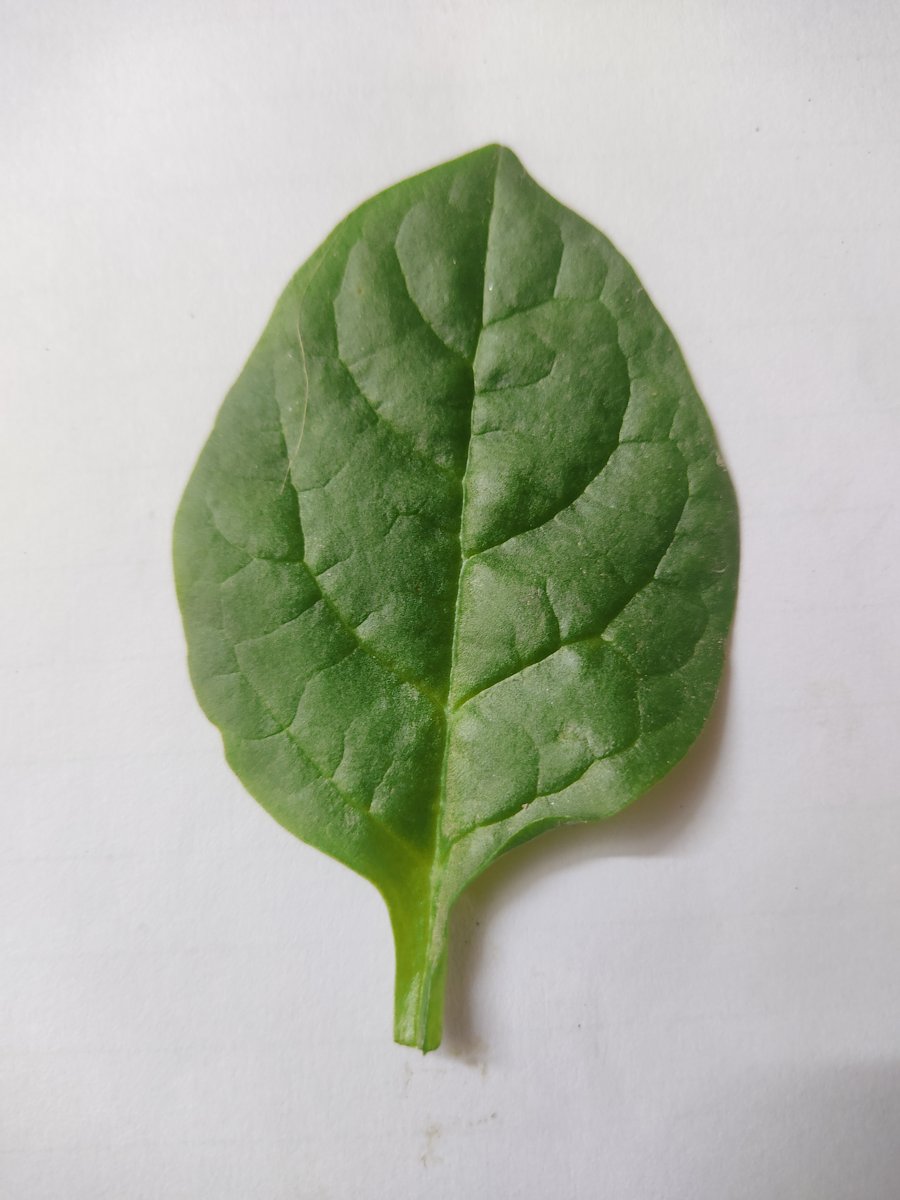
Label: Healthy-Leaf